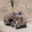
Label: truck